The Cakemaker

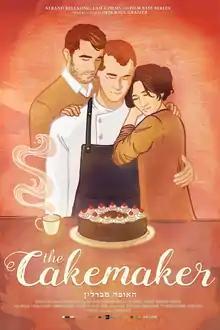
Theatrical release poster

The Cakemaker is a 2017 romantic drama film directed by Ofir Raul Grazier. It stars Sarah Adler, Tim Kalkhof, Zohar Strauss and Roi Miller.